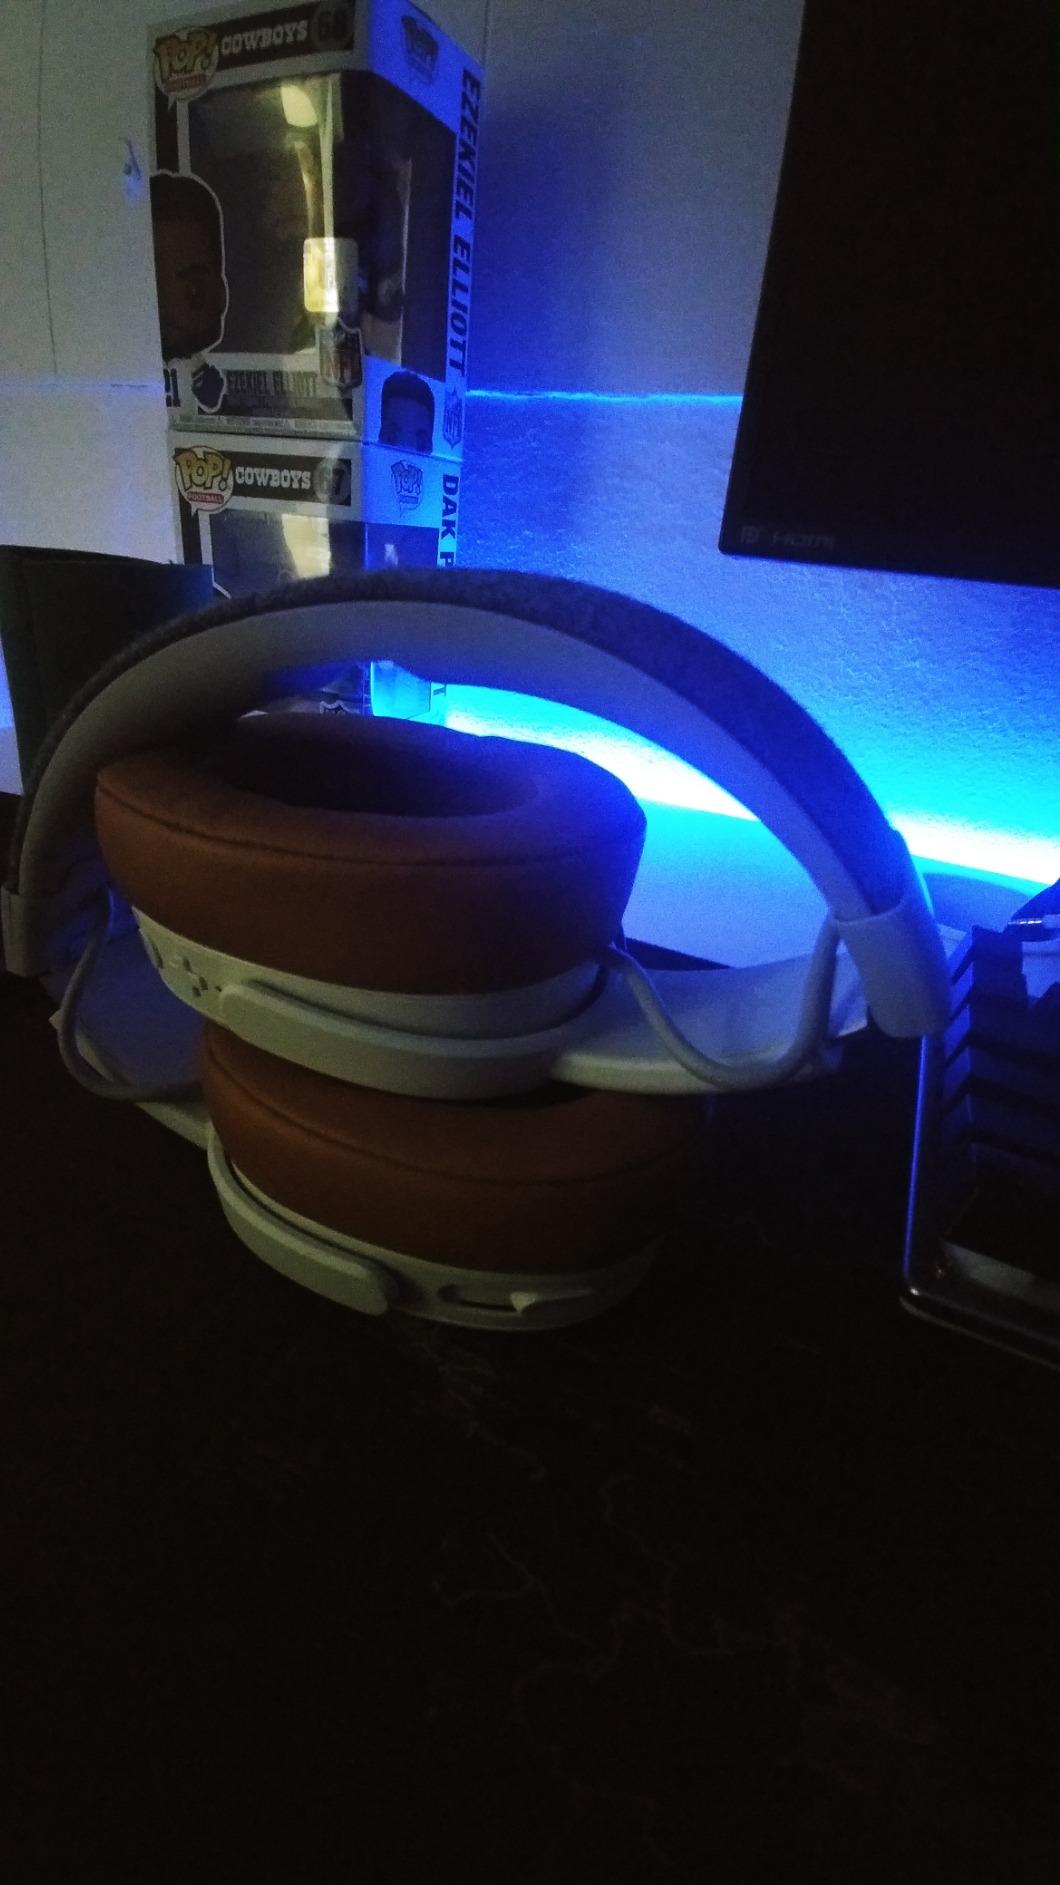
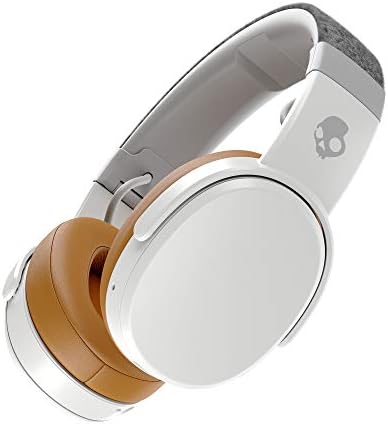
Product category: headphones
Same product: yes